Lennart Geijer

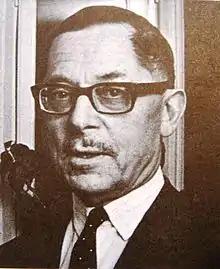
Lennart Geijer

Johan Lennart Geijer (14 September 1909 – 16 June 1999) was a Swedish politician and lawyer. He is mainly remembered for his role in the Geijer affair and for being the Minister for Justice who himself negotiated with the robbers and terrorists in the Norrmalmstorg robbery, the aircraft hijacking at Bulltofta and the bombing of the West German embassy.